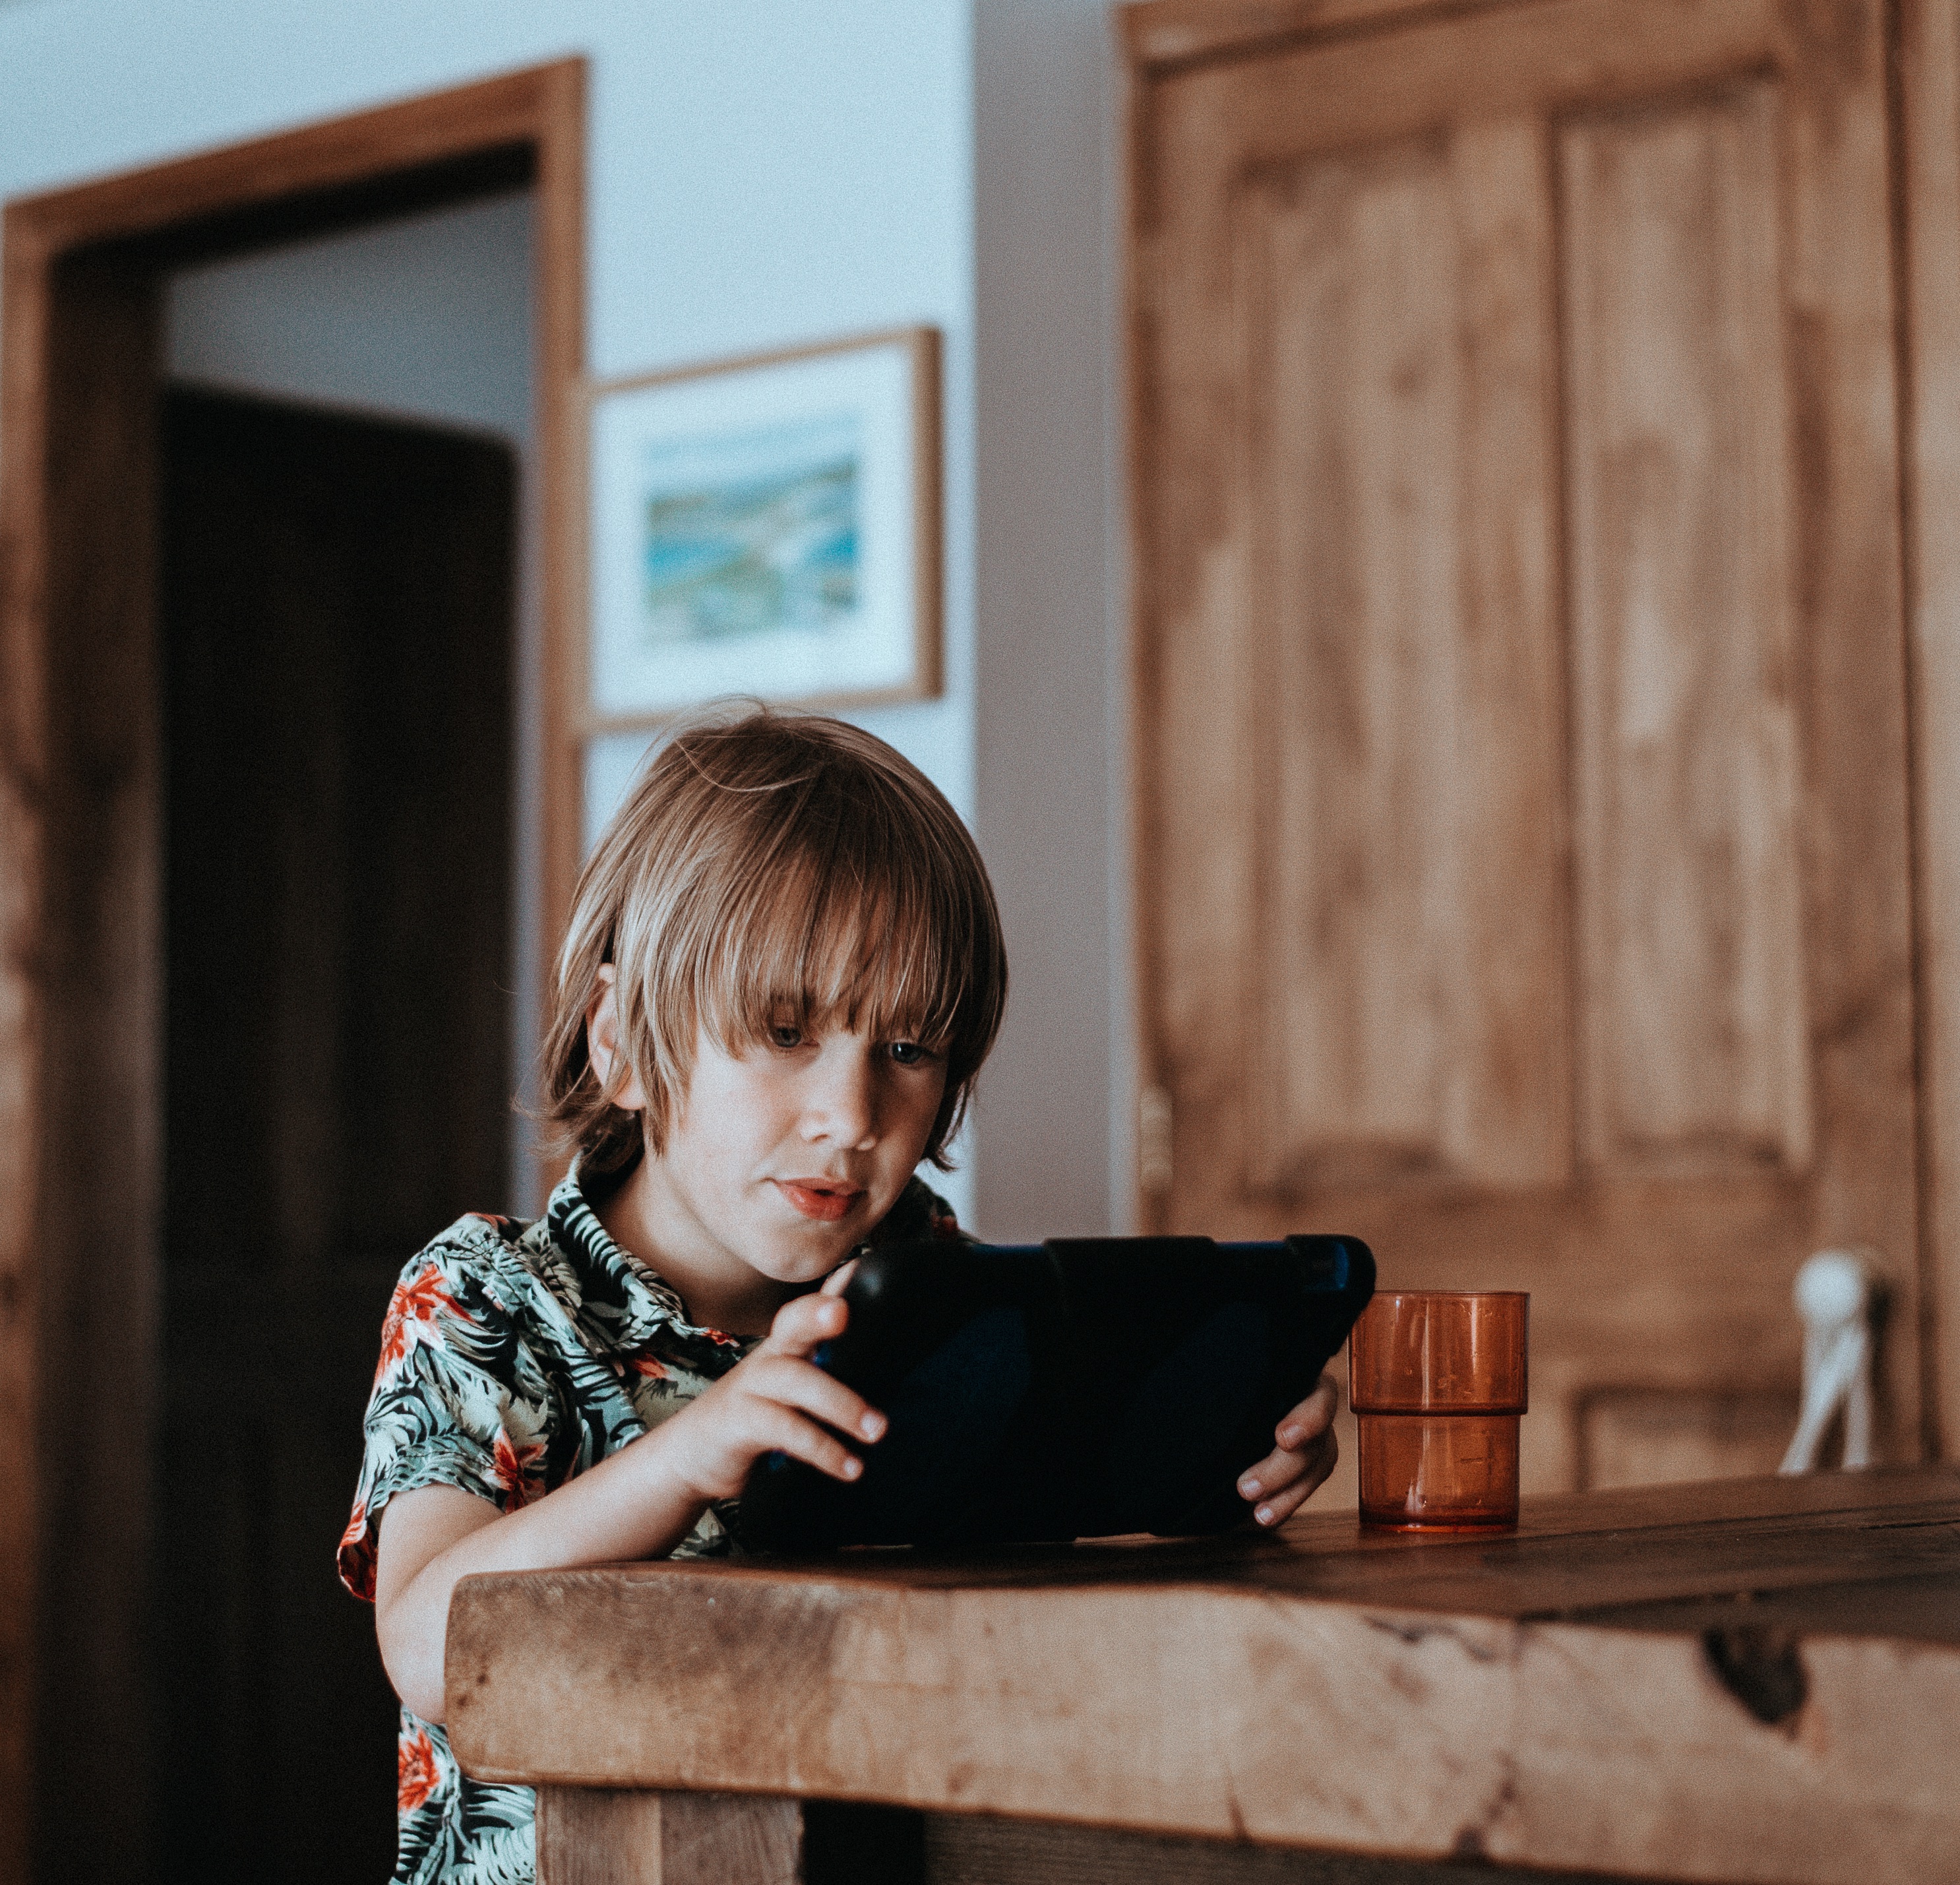
person, people, ipad, boy, kid, portrait, sitting, child, photograph, gaming, portrait photography, human positions